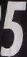
Number: 5